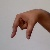
The image shows a hand gesture representing the letter 'Q' in Indian Sign Language.